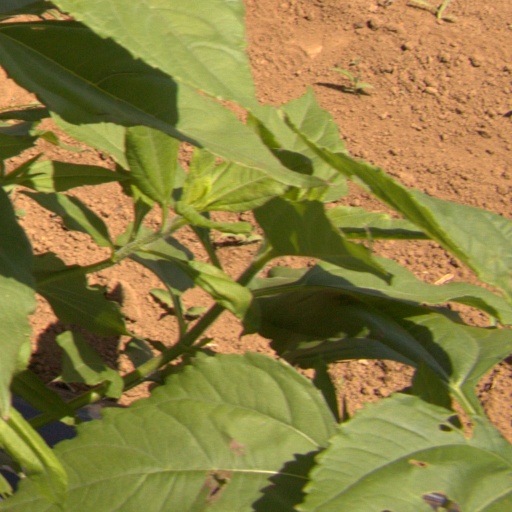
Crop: Jerusalem artichoke